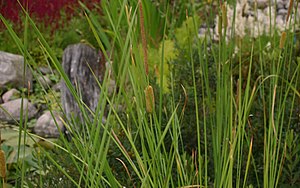
Dunhammer-familien
Dværg-Dunhammer (Typha minima).
Dværg-Dunhammer (Typha minima).
Dunhammer-familien er udbredt over hele kloden. De ca. 14 arter er samlet i to slægter, og det er stauder med kraftige jordstængler, som foretrækker fugtige voksesteder, og som har oprettet, linjeformede blade. Blomsterne er samlet i kompakte, cylindriske eller runde stande, som senere bliver til frugtstande.